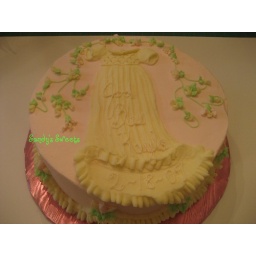
This beautiful christening cake was iced and decorated in buttercream. The christening dress is piped in buttercream as well.